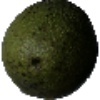
Label: Avocado 1